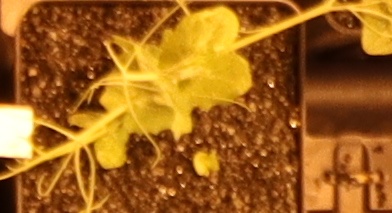
Label: Field Pea